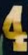
Number: 4